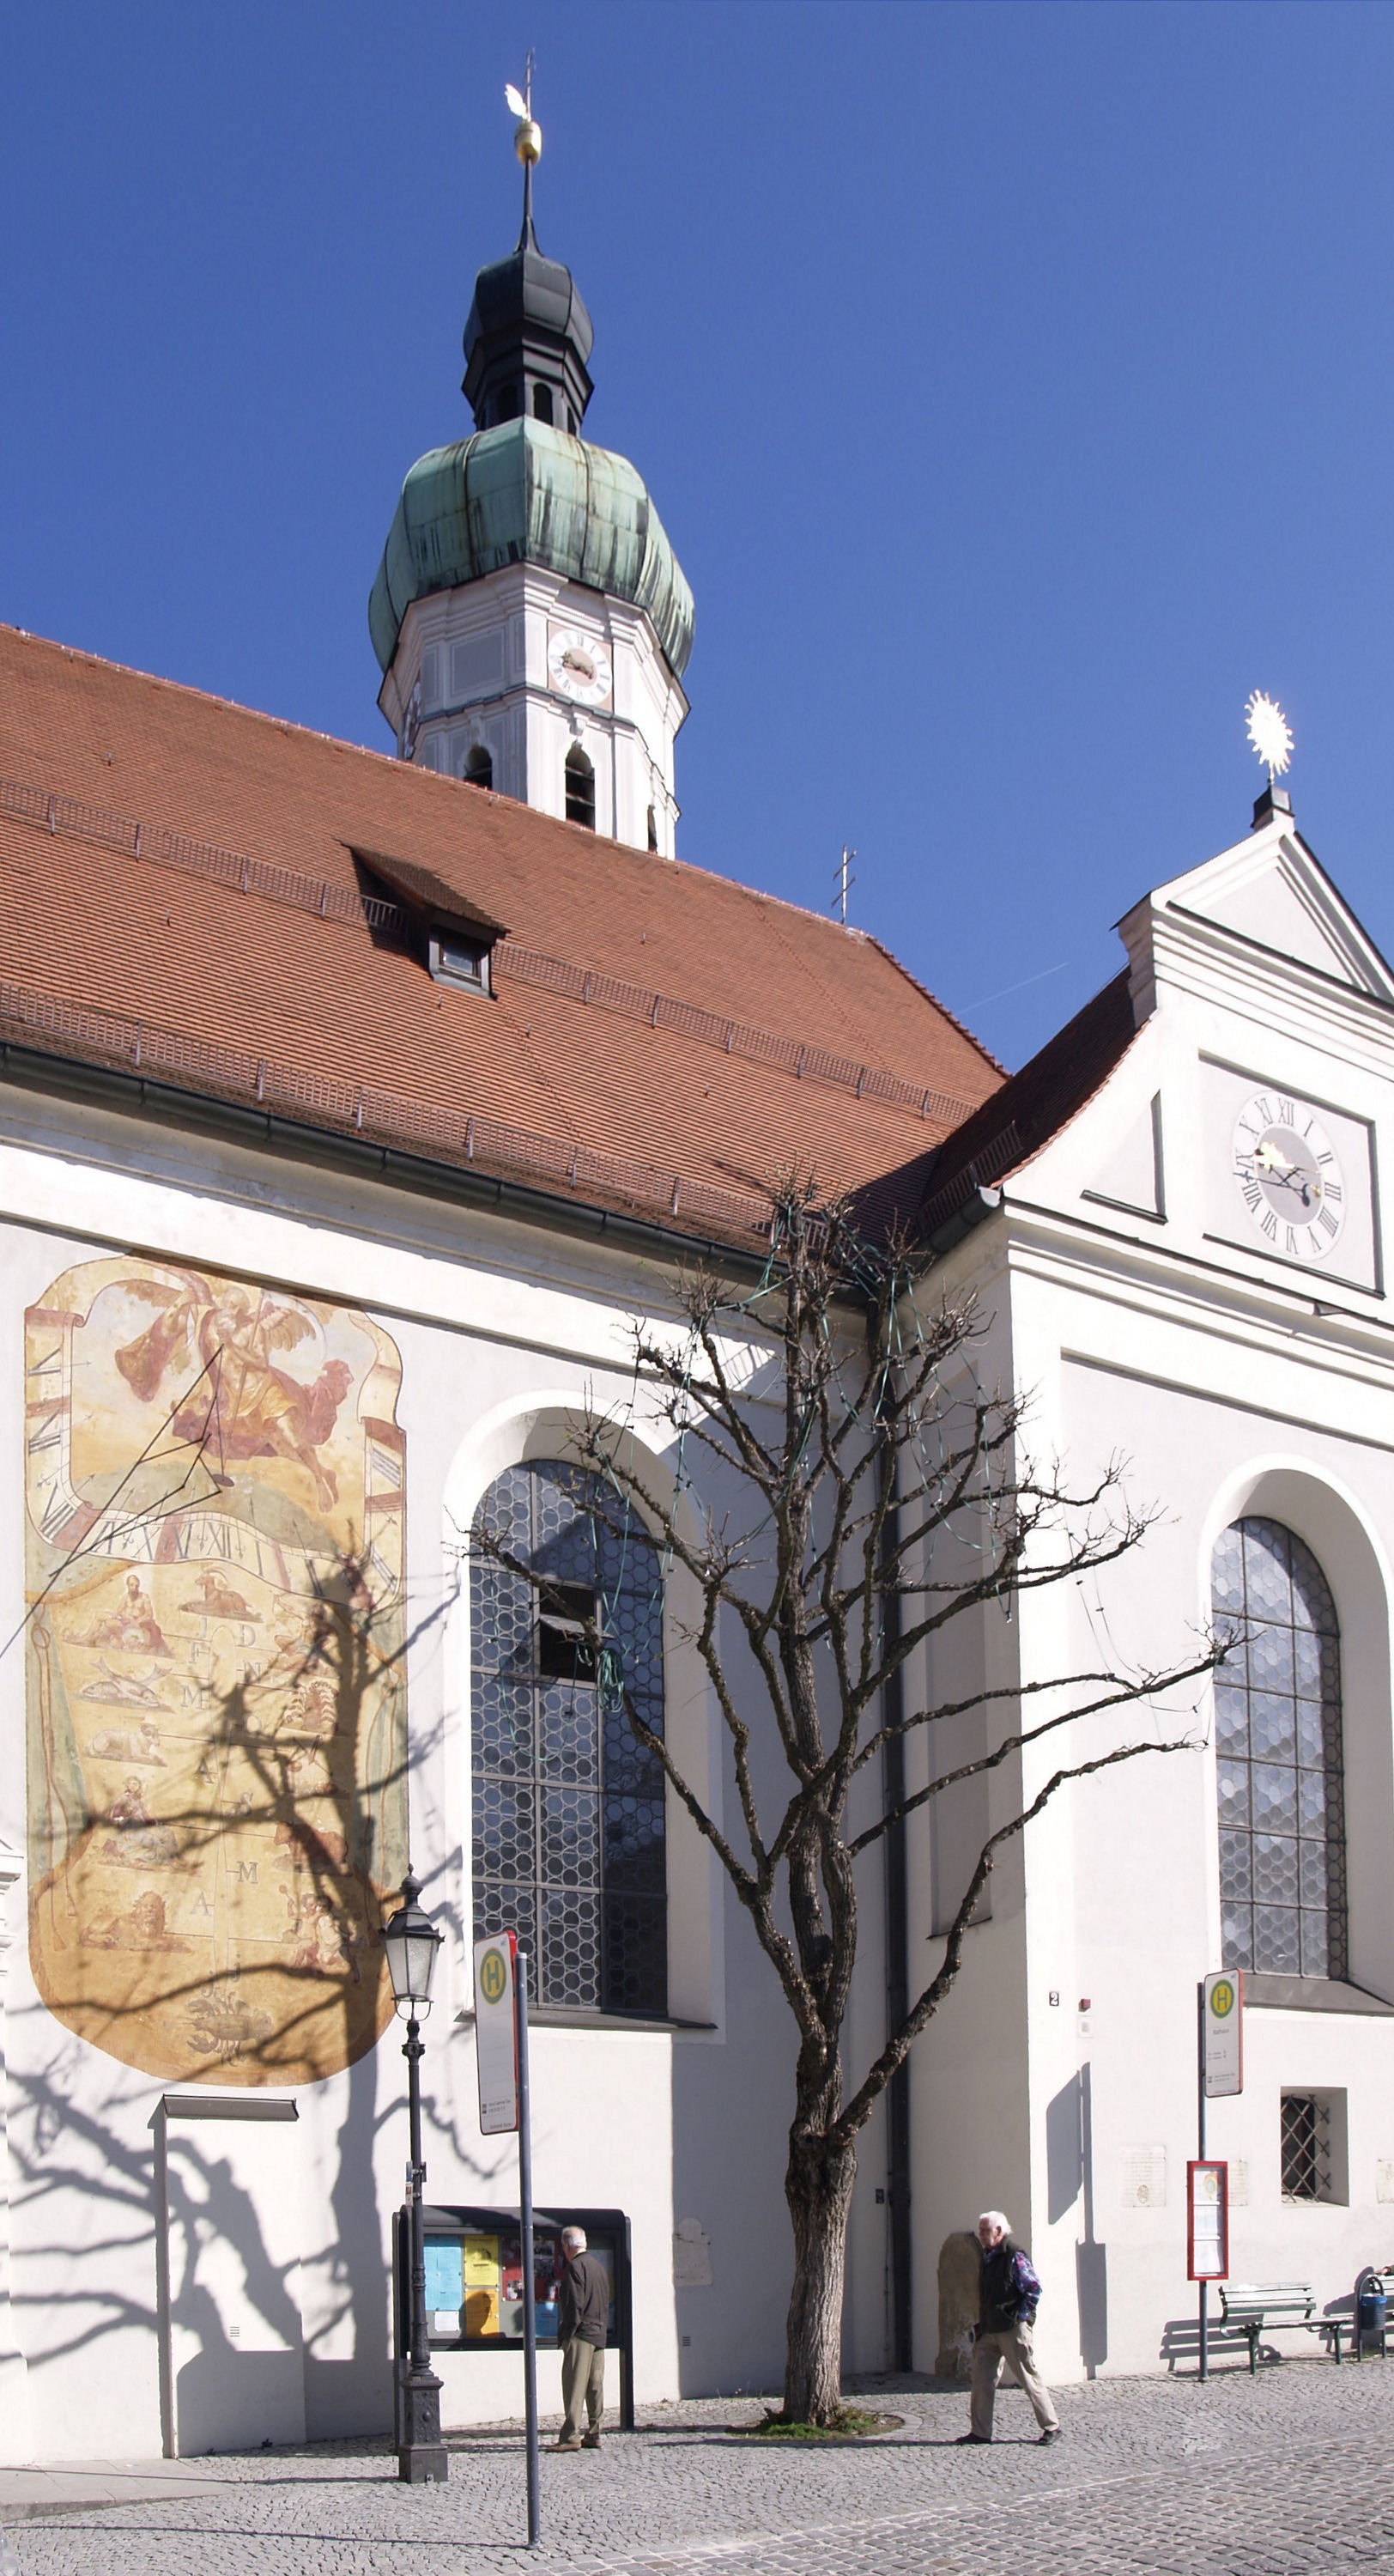
architecture, vintage, town, building, downtown, tower, religion, ancient, landmark, facade, church, chapel, place of worship, old town, catholic, mosque, germany, synagogue, bavaria, dachau, sun dial, saint jakob